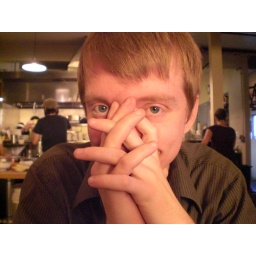
at the screen door in portland